Vezot

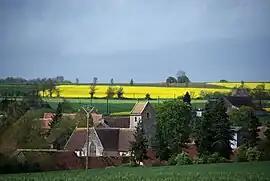
A general view of Vezot

Vezot is a commune in the Sarthe department in the region of Pays de la Loire in north-western France.